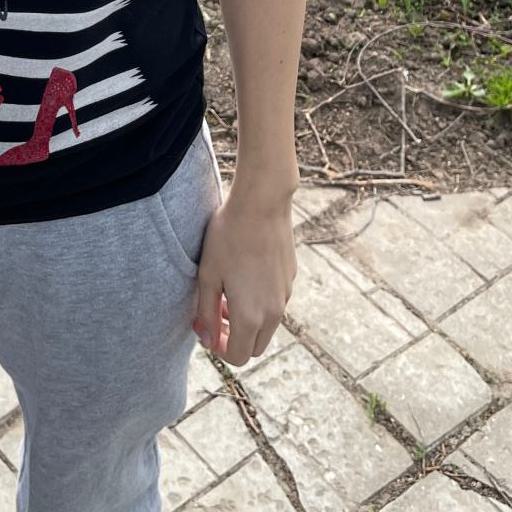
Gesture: no_gesture